List of 90210 characters

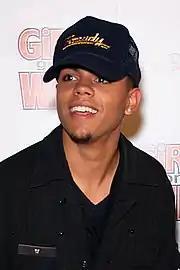
Evan Ross portrays Liam's half-brother and Annie's boyfriend Charlie Selby.

Played by Evan Ross in season three, in his first scenes, Charlie makes an impression on Annie with his literary name-checking and low tolerance for superficiality. In episode 2, "Age of Inheritance," it is revealed he is Liam's half-brother. He and Annie start dating but then, Annie sleeps with his brother, Liam, which causes her confusion. After talking to Liam properly, Charlie tells him that he only let Liam get beat once whereas he got beaten almost every day. He also tells Liam he wanted to protect him, not hurt him. With that said, Liam reconciles with Charlie. However, after he finds out that Annie and Liam slept together during the episode "Holiday Madness," he leaves to Paris for a semester abroad. He lets Liam stay in the house and helps his brother and Annie finally getting together.